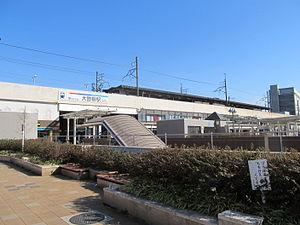
La gare d'Ōzone est une gare ferroviaire de la ville de Nagoya, dans la préfecture d'Aichi au Japon. Elle est exploitée par les compagnies Meitetsu et JR Central, ainsi que par le métro de Nagoya.